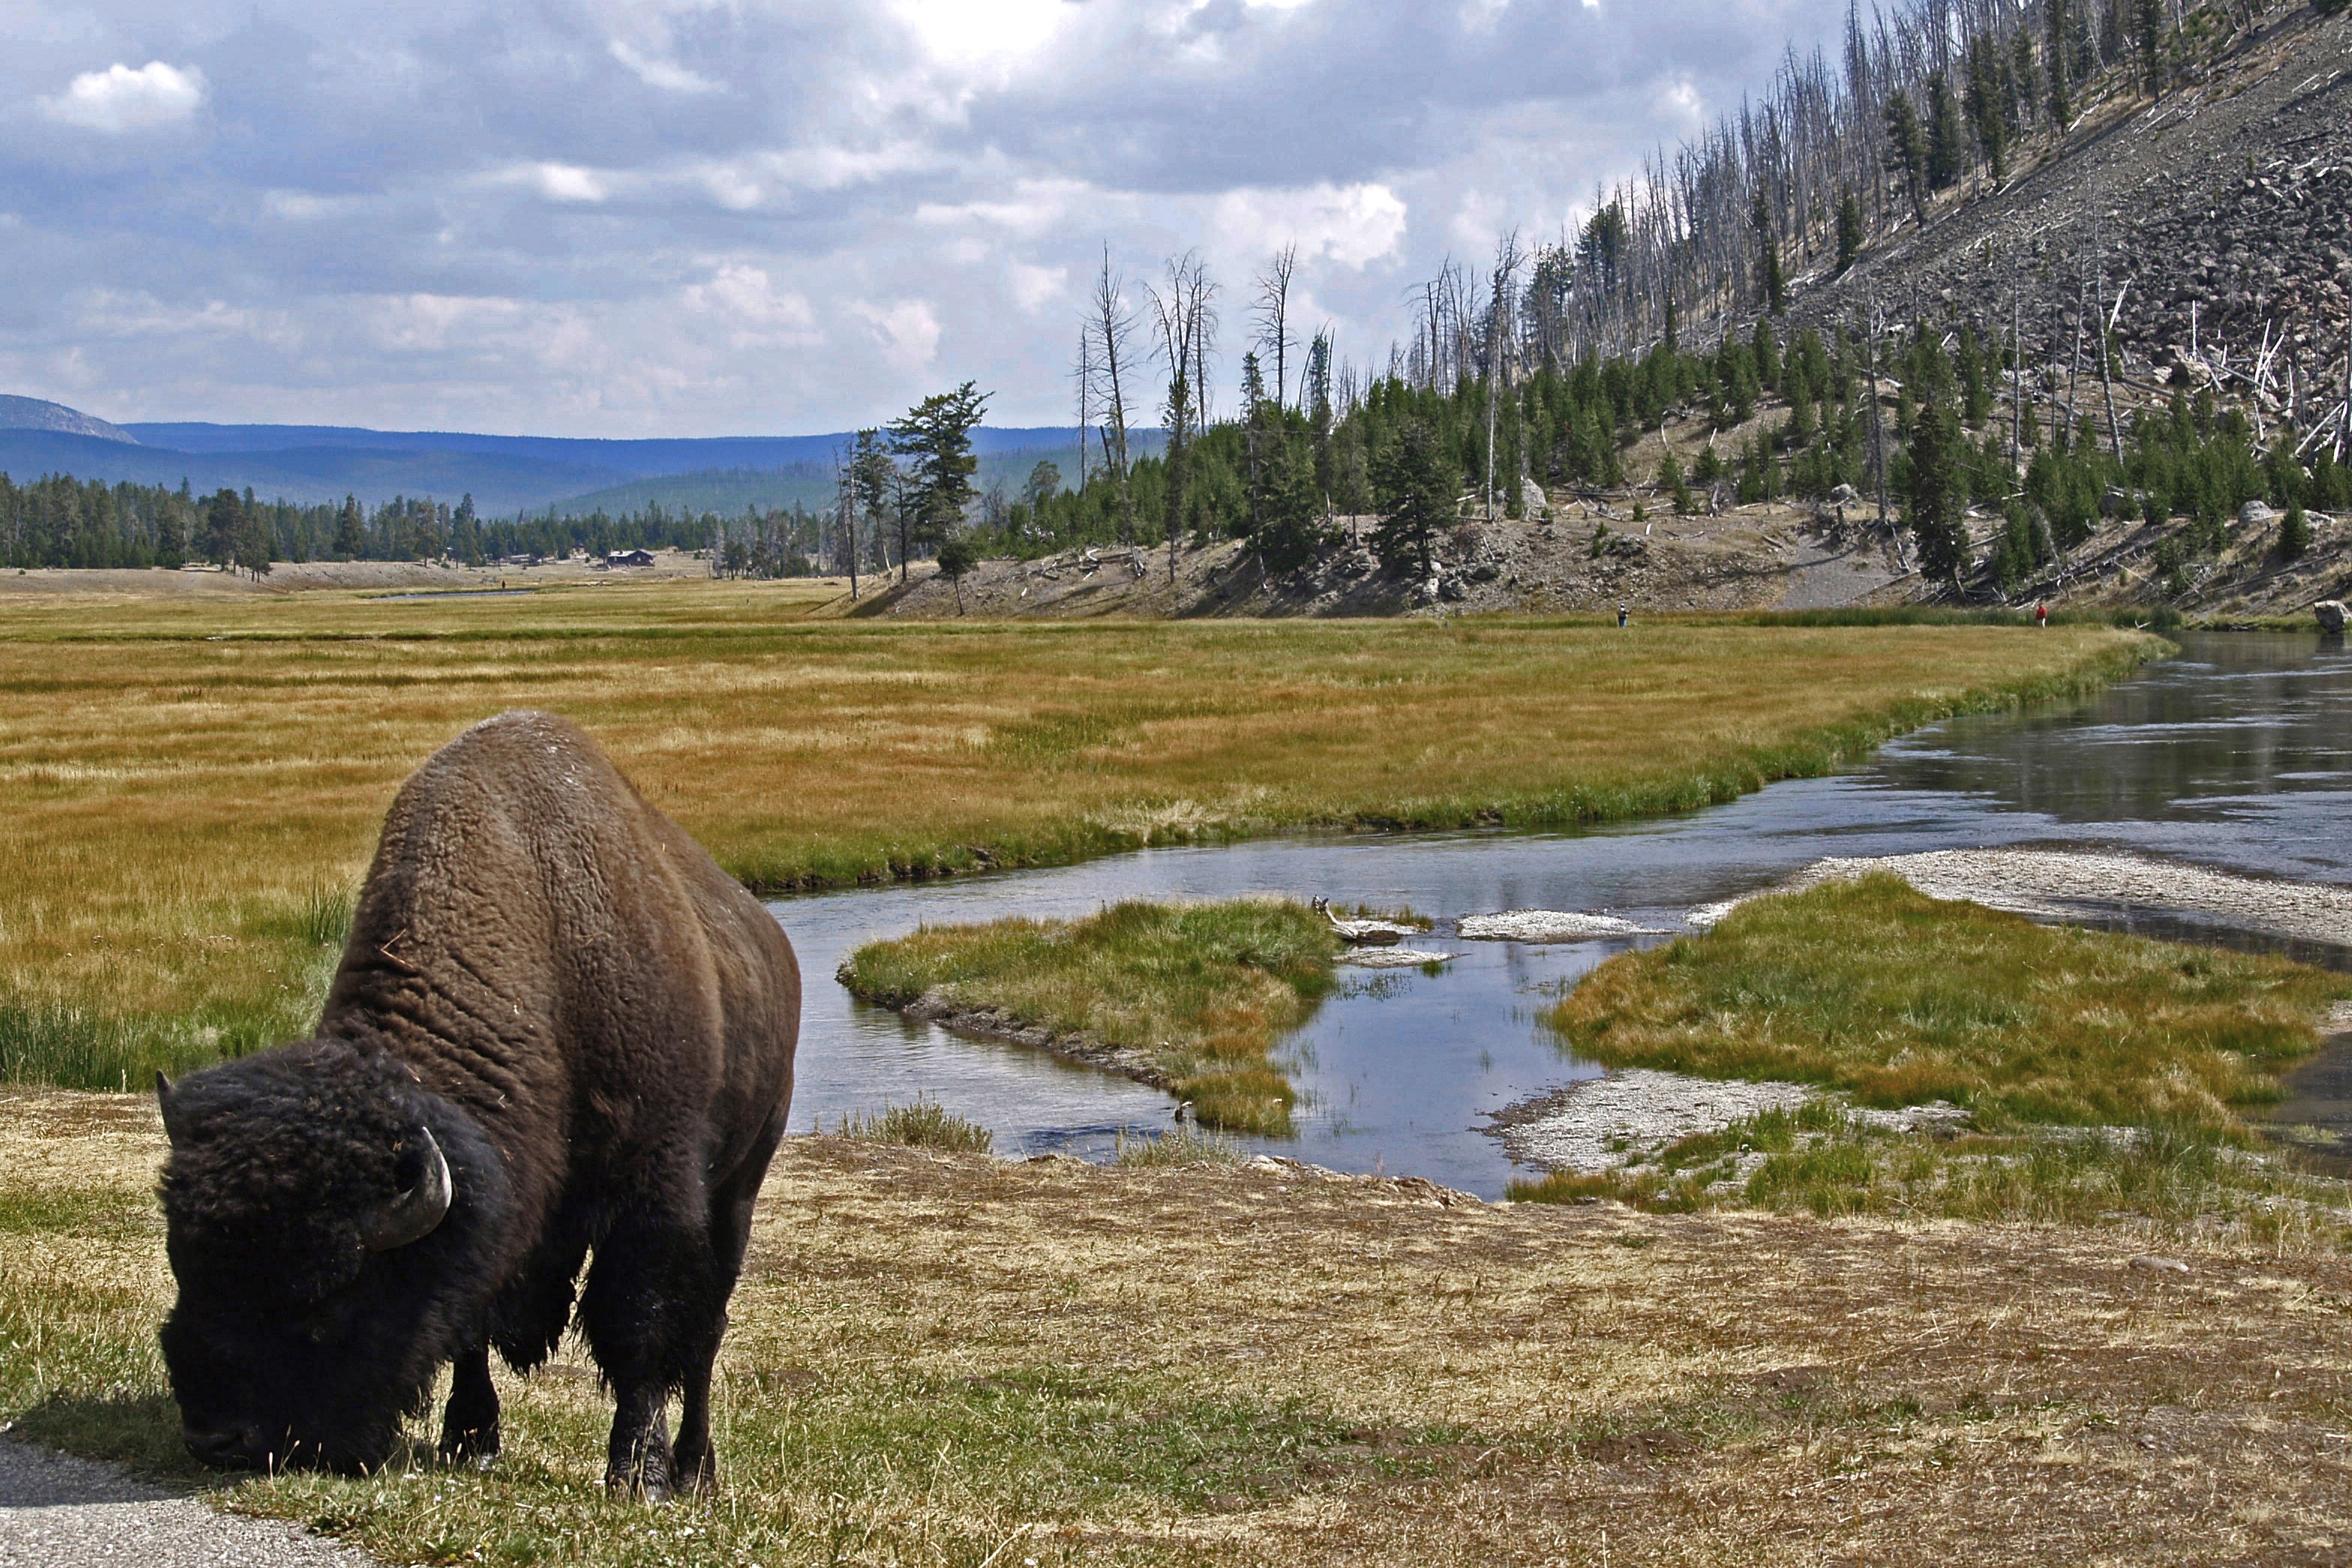
landscape, nature, creek, wilderness, meadow, animal, wildlife, pasture, grazing, sheep, usa, graze, mountains, grassland, plateau, bison, wyoming, ecosystem, rural area, cattle like mammal, yellowston national park